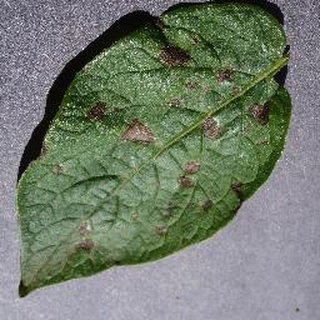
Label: potato_early_blight